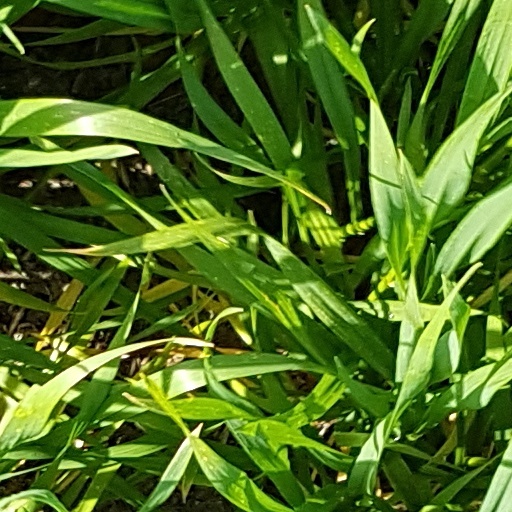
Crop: wheat